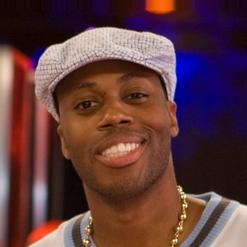
Age: 31